Attack helicopter

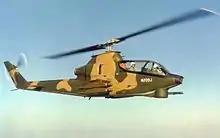
Prototype of the AH-1, the first dedicated attack helicopter, and a canonical example to this day

Amid the opening months of the Korean War era, during August 1950, a joint US Navy and Marine Corps test used a newly acquired Bell HTL-4 helicopter to test if a bazooka could be fired from a helicopter in flight. One of the larger 3.5 inch (90mm calibre) models of the bazooka was chosen, and was mounted ahead and to the right of the helicopter to allow the door to remain clear. The bazooka was successfully tested, although it was discovered that it would require shielding for the engine compartment, which was exposed in the model 47 and other early helicopters. The helicopter itself belonged to HMX-1, a Marine experimental helicopter squadron.